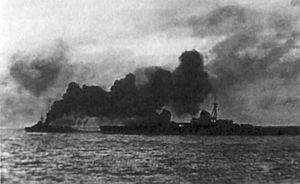
L'évacuation soviétique de Tallinn, également appelé catastrophe de Tallinn ou le Dunkerque russe était une opération soviétique pour évacuer les 190 navires de la flotte de la Baltique, des unités de l'Armée rouge, et des civils pro-soviétiques encerclées dans la base principale de la flotte de Tallinn alors situé en Estonie sous occupation soviétique au cours du mois d’août 1941.